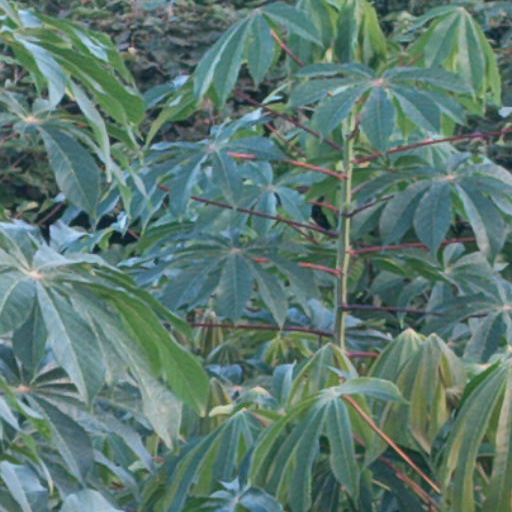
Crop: cassava